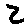
Label: 2